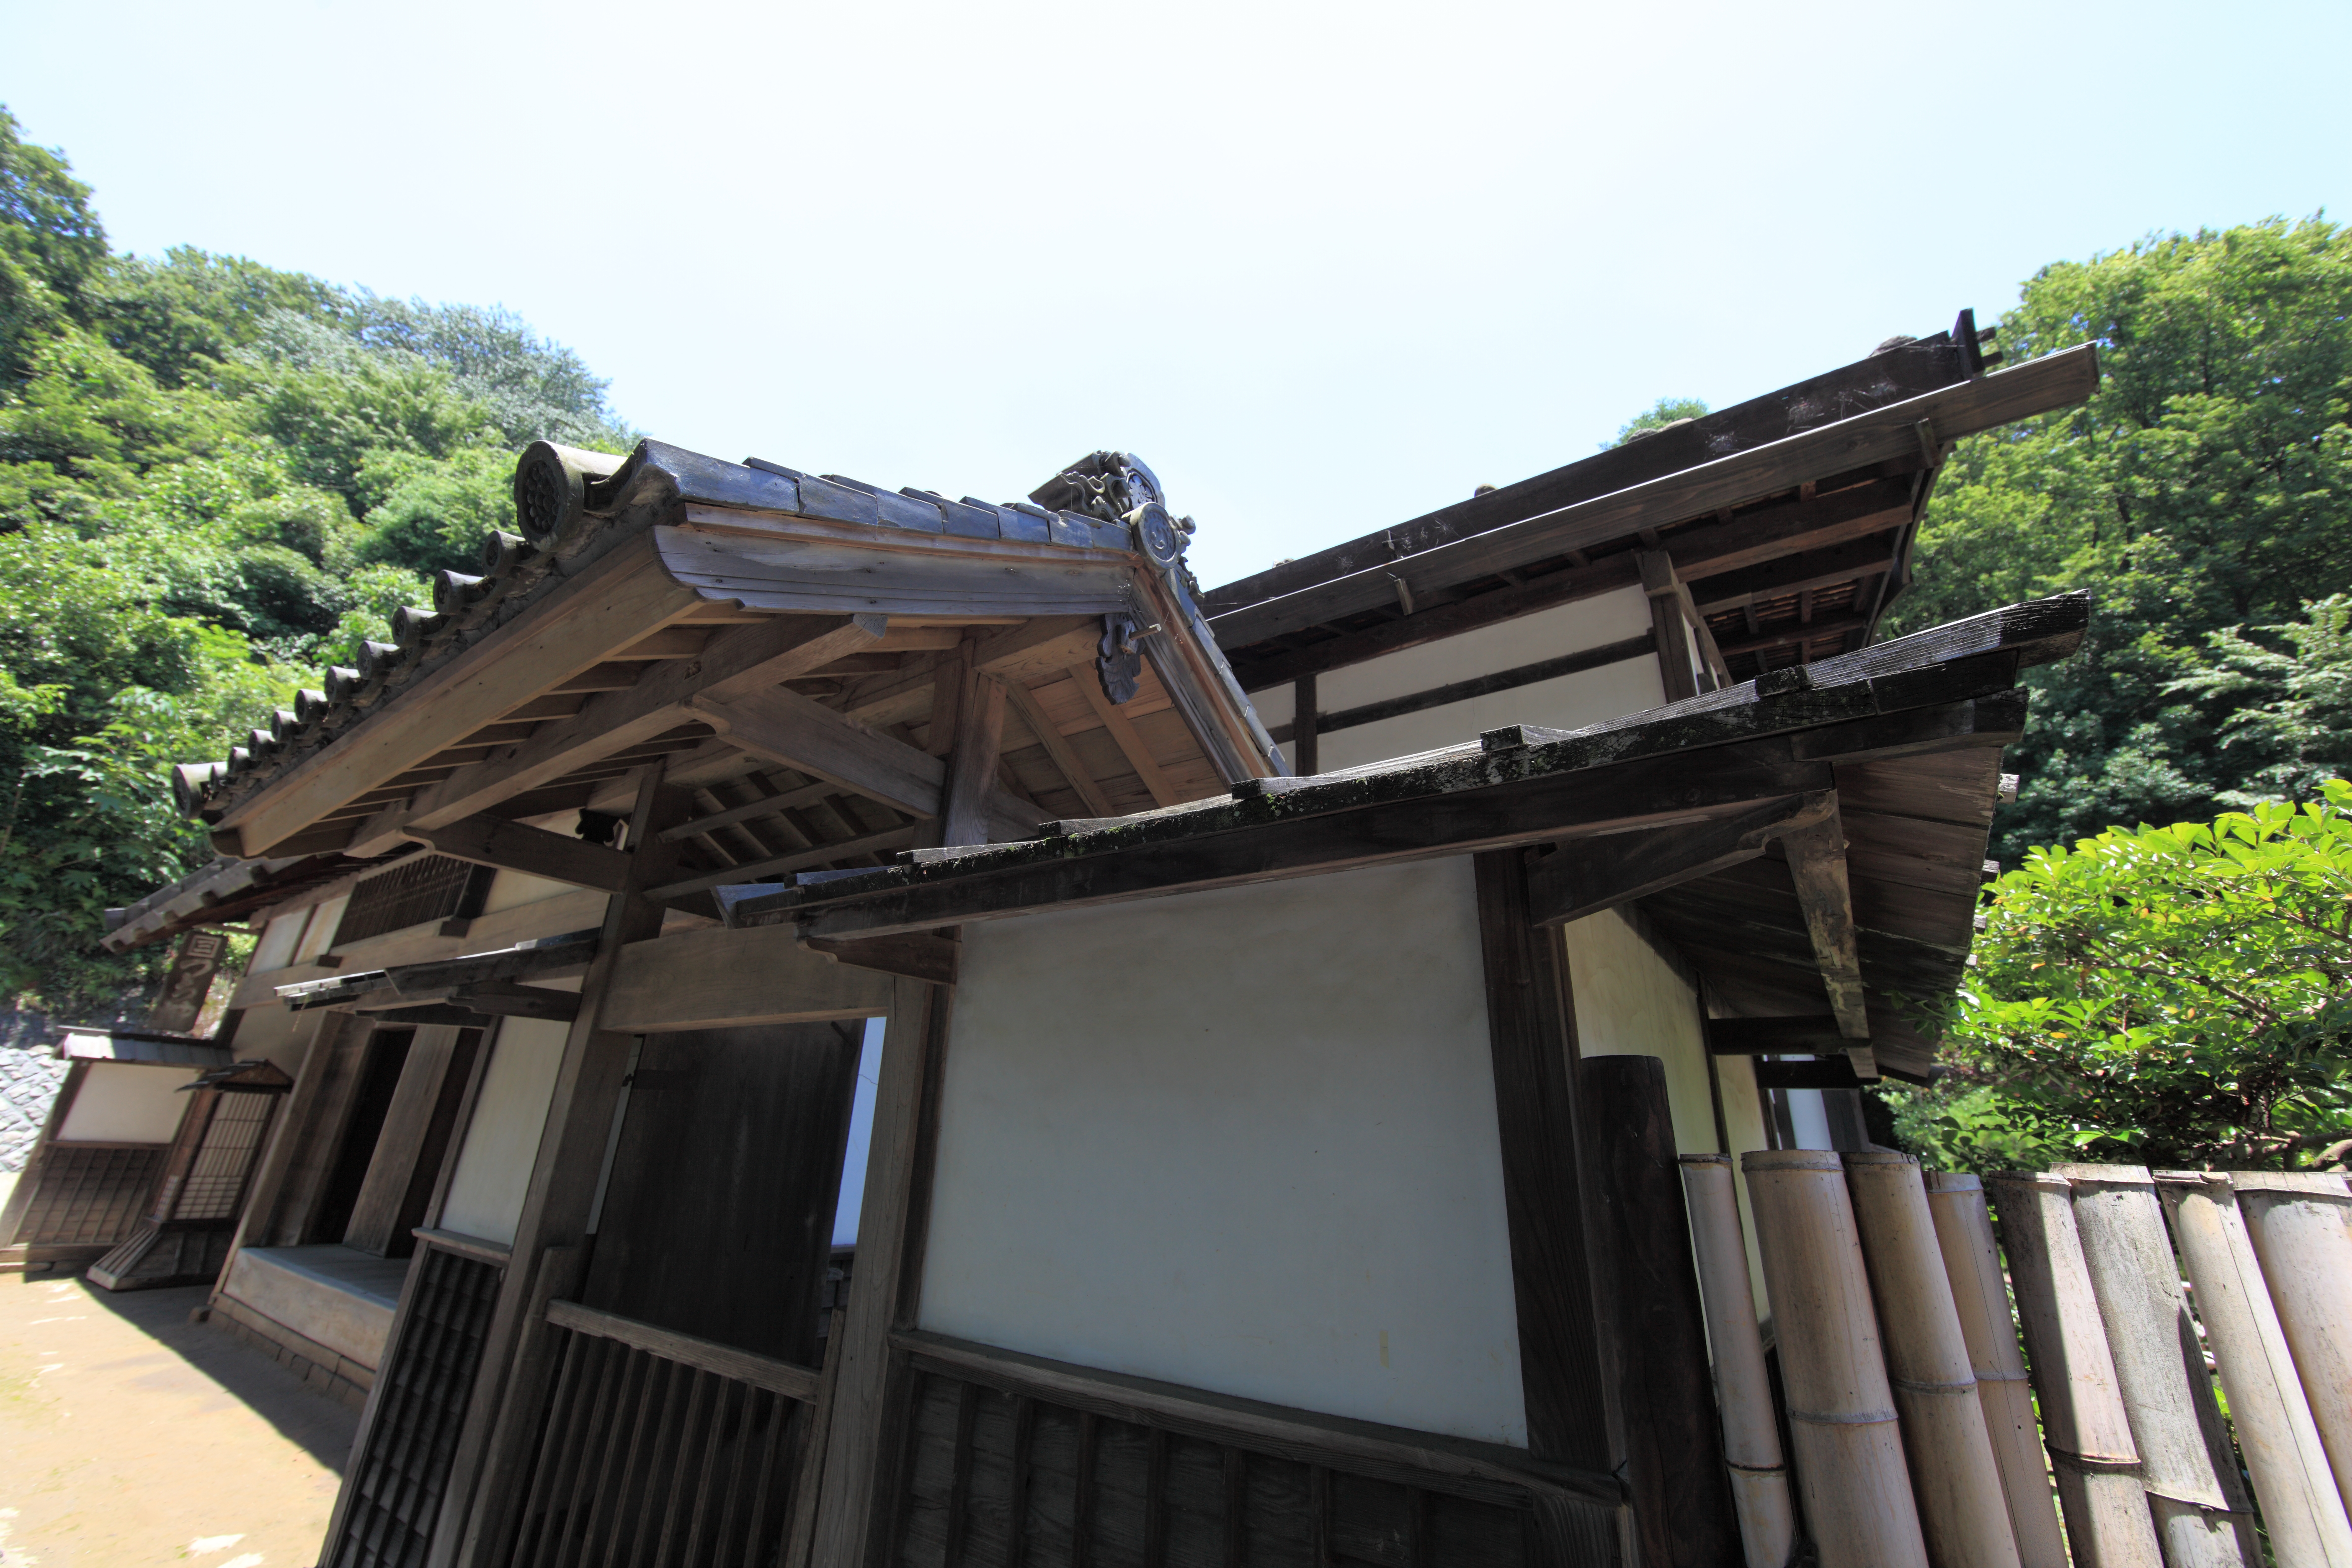
architecture, villa, house, roof, building, home, high, ancient, facade, residence, property, exterior, design, temple, japanese, shrine, 5d, style, hires, estate, markii, traditional, hi, res, resolution, canonef14mmf28liiusm, outdoor structure